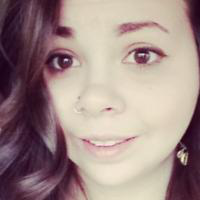
Age group: age 11-20